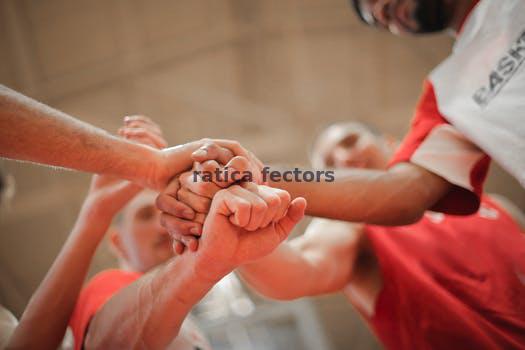
Label: Watermark